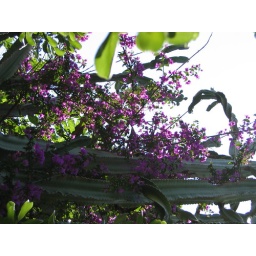
never seen pink and green in the states lol